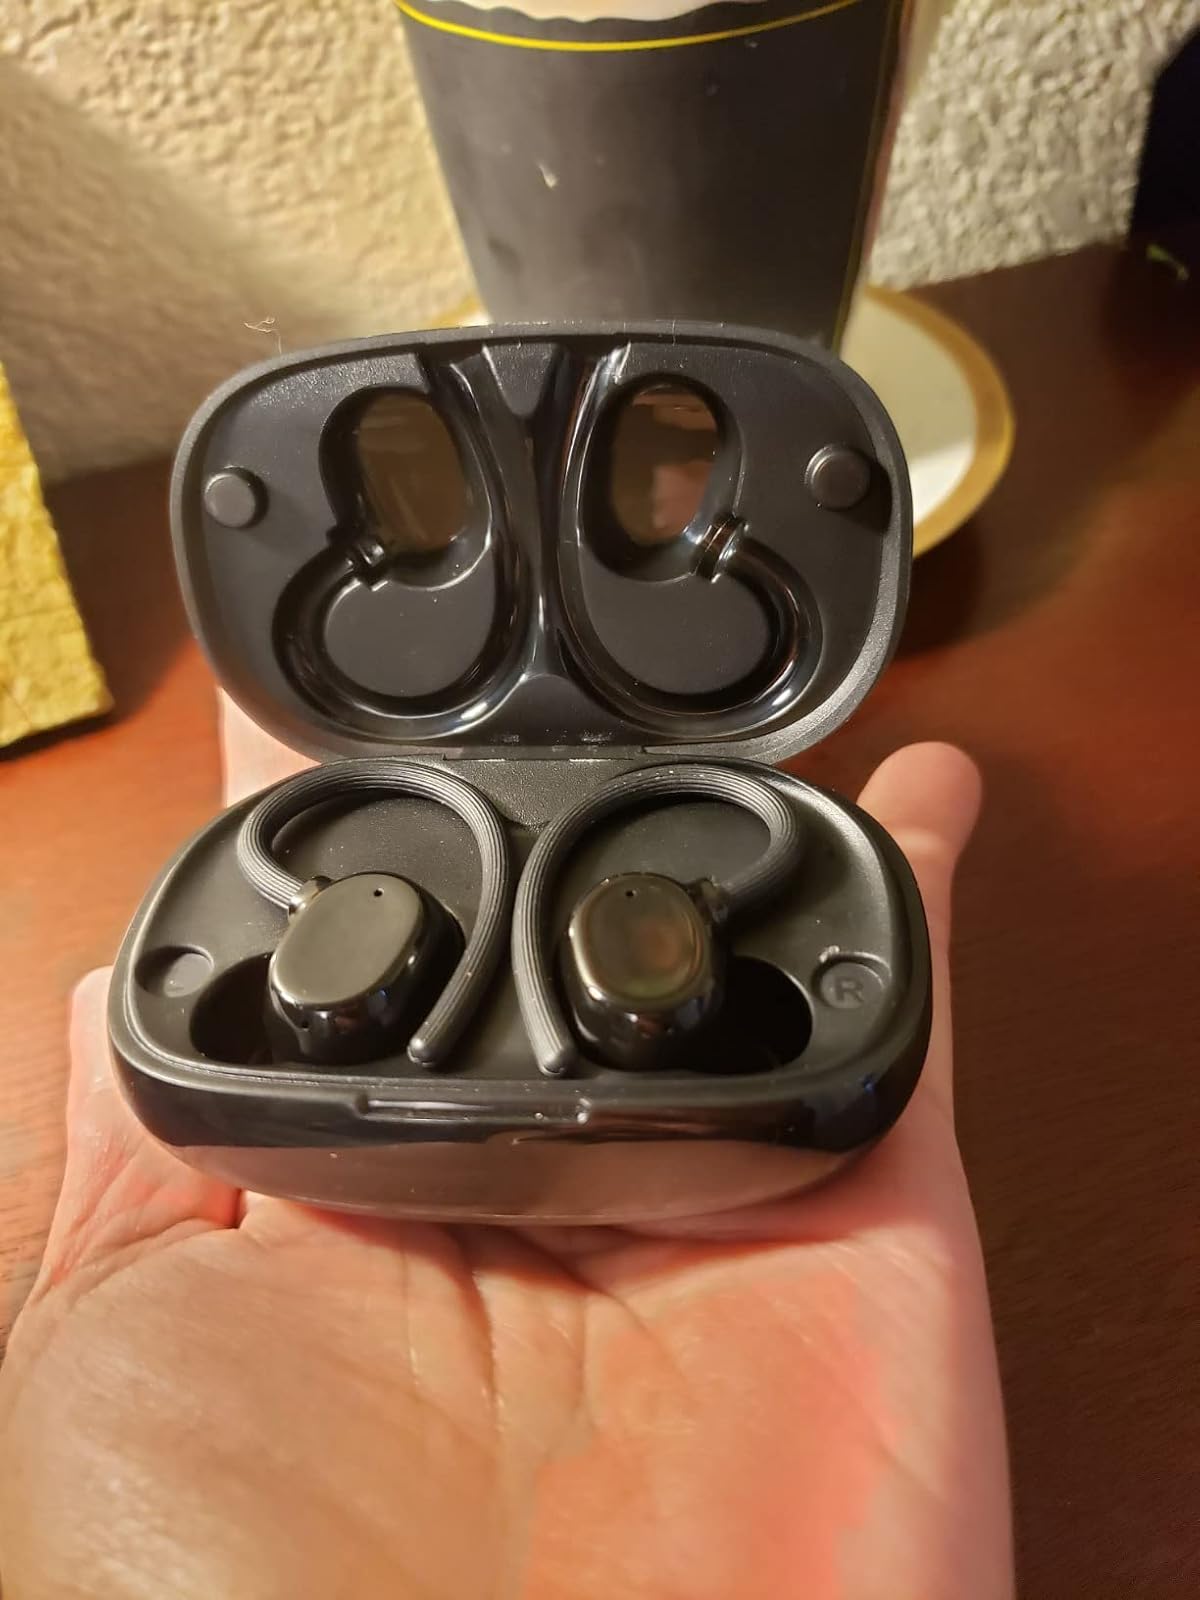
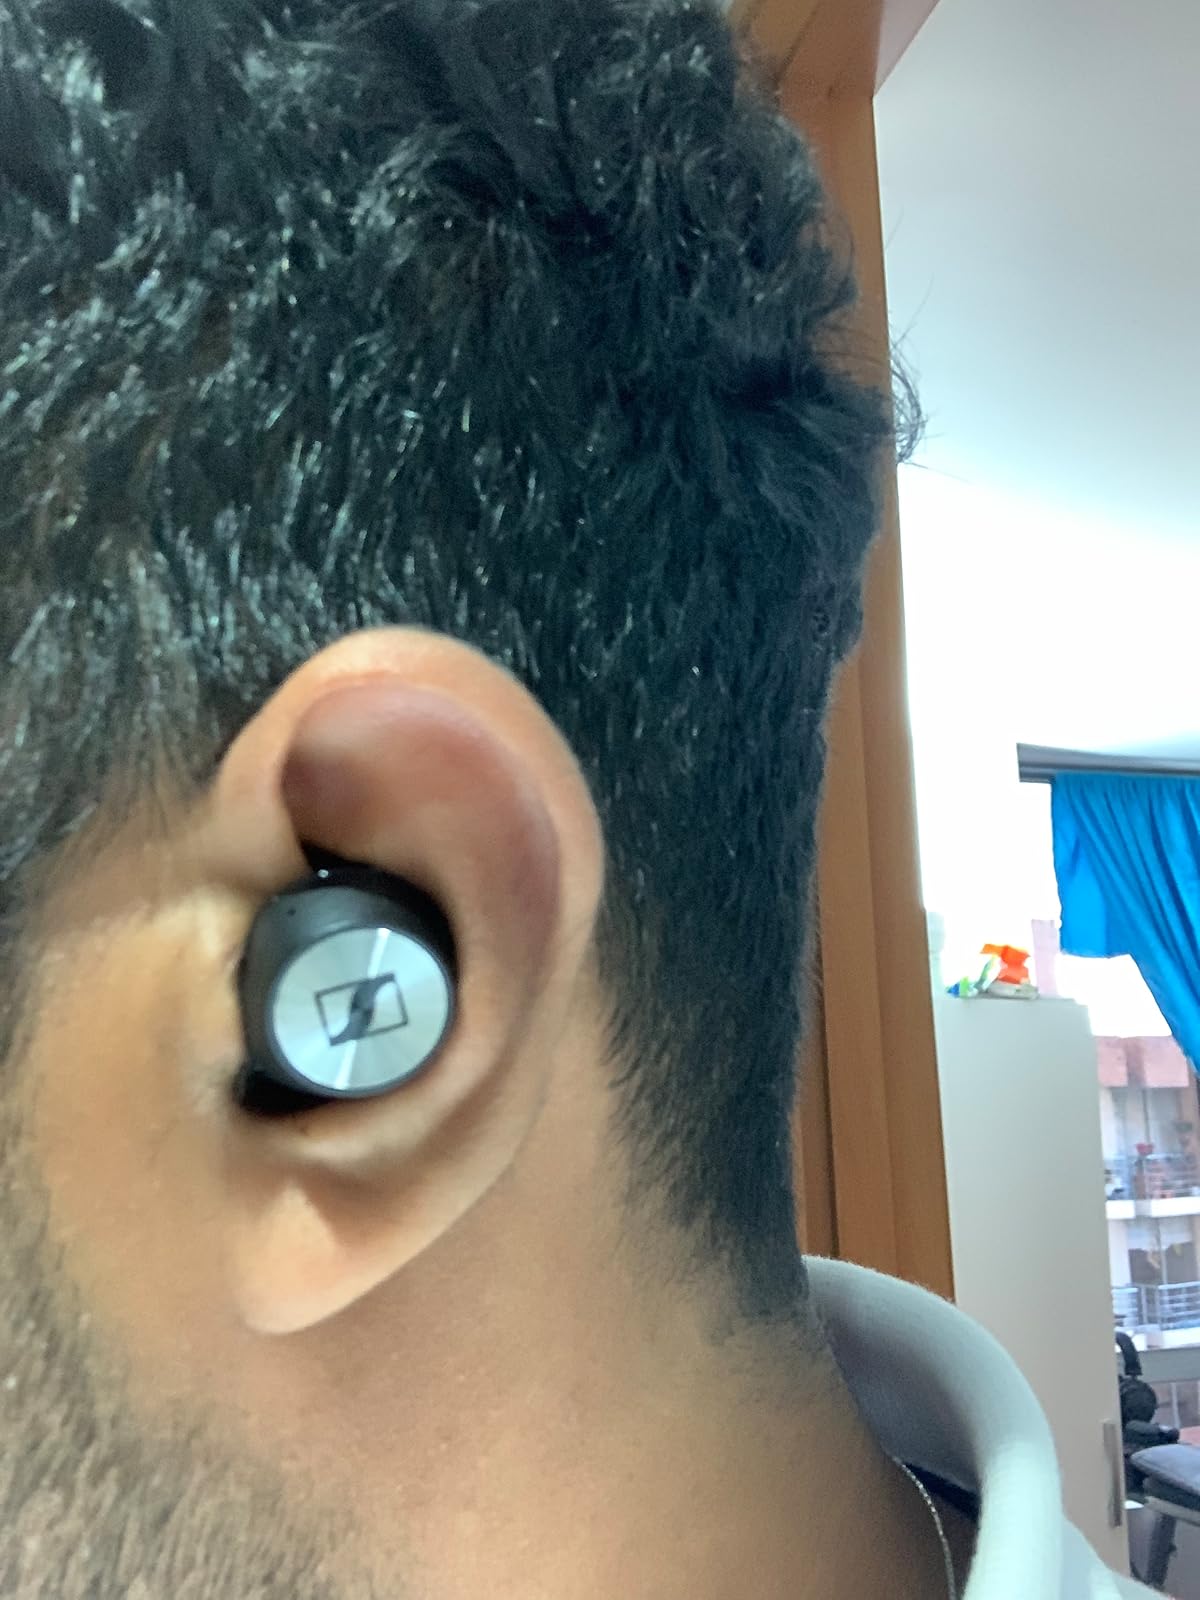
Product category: earbuds
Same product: no